Alizé Cornet career statistics

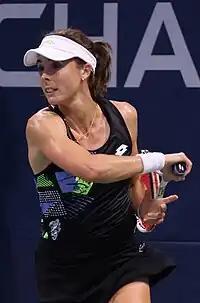

"Only main-draw results in WTA Tour, Grand Slam tournaments, Billie Jean King Cup, United Cup, Hopman Cup and Olympic Games are included in win–loss records."